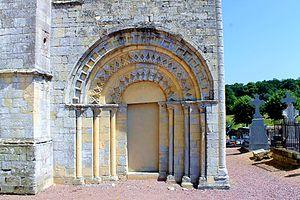
Portail aveugle du transept sud de l'église Notre-Dame d'Audrieu (Calvados) Base Mémoire